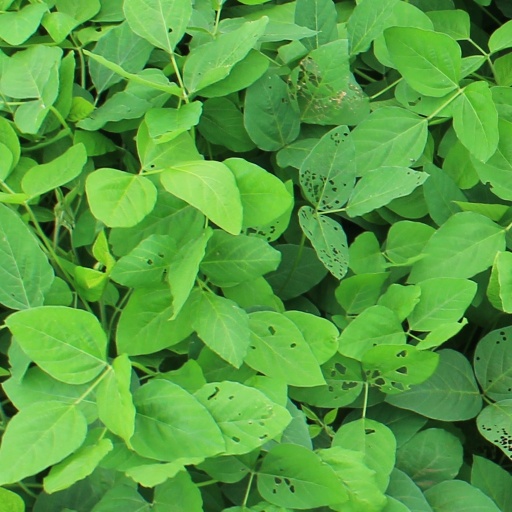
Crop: soybean